Urtica

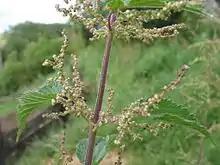
Detail of a male flowering stinging nettle

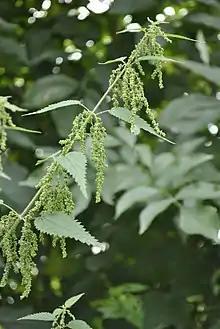
Detail of female flowering stinging nettle

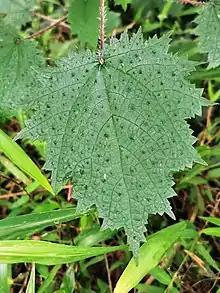
The dotted bumps on the leaves of "Urtica thunbergiana"

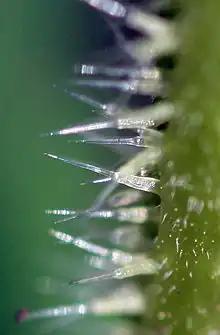
The stinging hairs of "Urtica dioica"

A large number of species included within the genus in the older literature are now recognised as synonyms of "Urtica dioica". Some of these taxa are still recognised as subspecies. Genetic evidence indicates that the two species of "Hesperocnide" are part of this genus.